Alcossebre

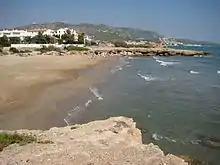
Alcossebre, view of the beach known as Platja del Moro

Alcossebre is a seaside village in the Valencian Community located on the Costa del Azahar along the eastern Mediterranean coast of Spain in the province of Castelló. This town falls within the municipal limits of Alcala de Xivert along with neighboring Capicorb and Les Fonts (Las Fuentes). It is a popular tourist destination without too many large buildings.